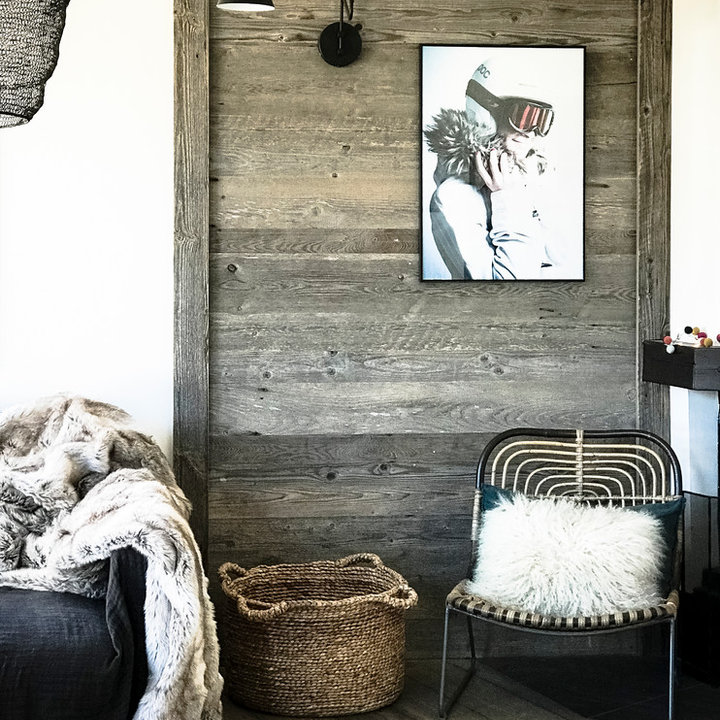
Style: Rustic